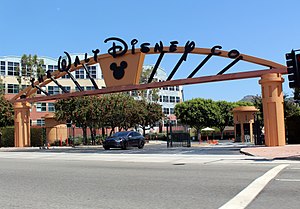
The Walt Disney Company
The Walt Disney Company er et amerikansk multinationalt massemedieselskab med hovedkvarter i Walt Disney Studios i Burbank i Californien. Det anses for indtægtsmæssigt at være den største mediekoncern i verdenen. Ved grundlæggelsen den 16. oktober 1923 af Walt og Roy Disney som Disney Brothers Cartoon Studio var Walt Disney Productions foregangsselskab inden for den amerikanske animationsindustri, før det inddrog live-action-filmproduktion, fjernsyn og rejser. Da selskabet ændrede navn til det nuværende i 1986, udvidede The Walt Disney Company med teater, radio, musik, bogforlag og online medier. Derudover har selskabet også skabt nye områder inden for selskabet for at udvide målgruppen, som hovedsaglig var småbørn og børnefamilier.